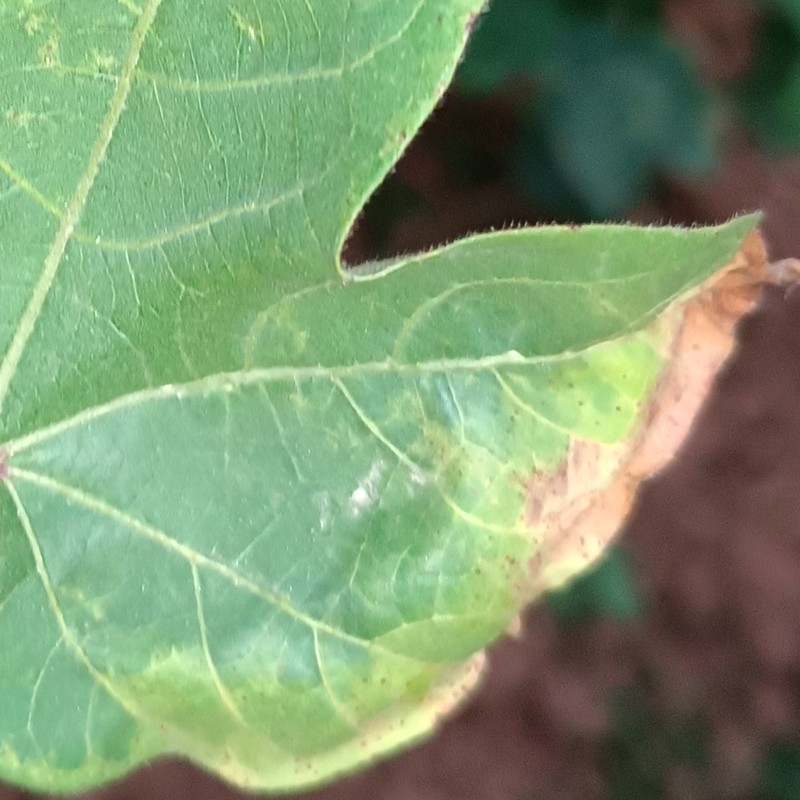
Label: Leaf Hopper Jassids